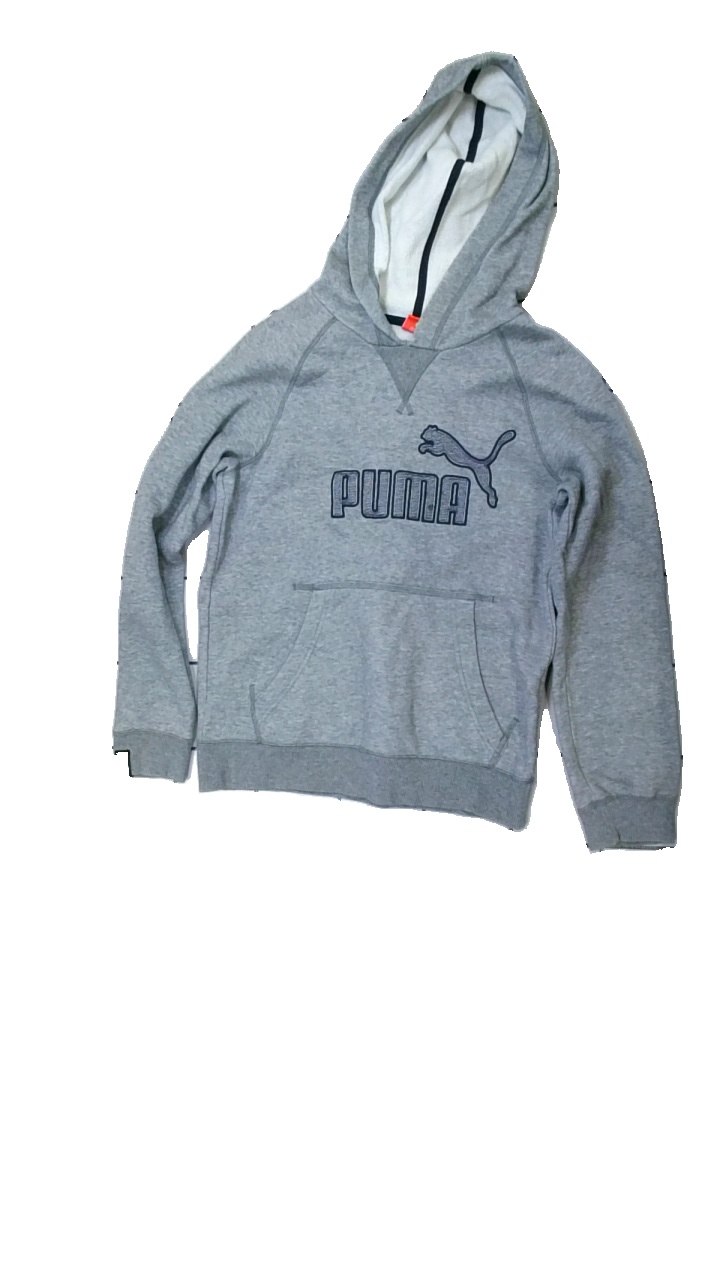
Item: Hoodie (Children)
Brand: Puma
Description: grå hoodie med logga fram, nopprig och fläck arm
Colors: Grey, Black
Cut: Regular
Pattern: Logo print
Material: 51% cotton 49% polyester
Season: All
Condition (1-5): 3
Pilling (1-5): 4
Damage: fläck arm
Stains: Major
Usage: Export
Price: <50